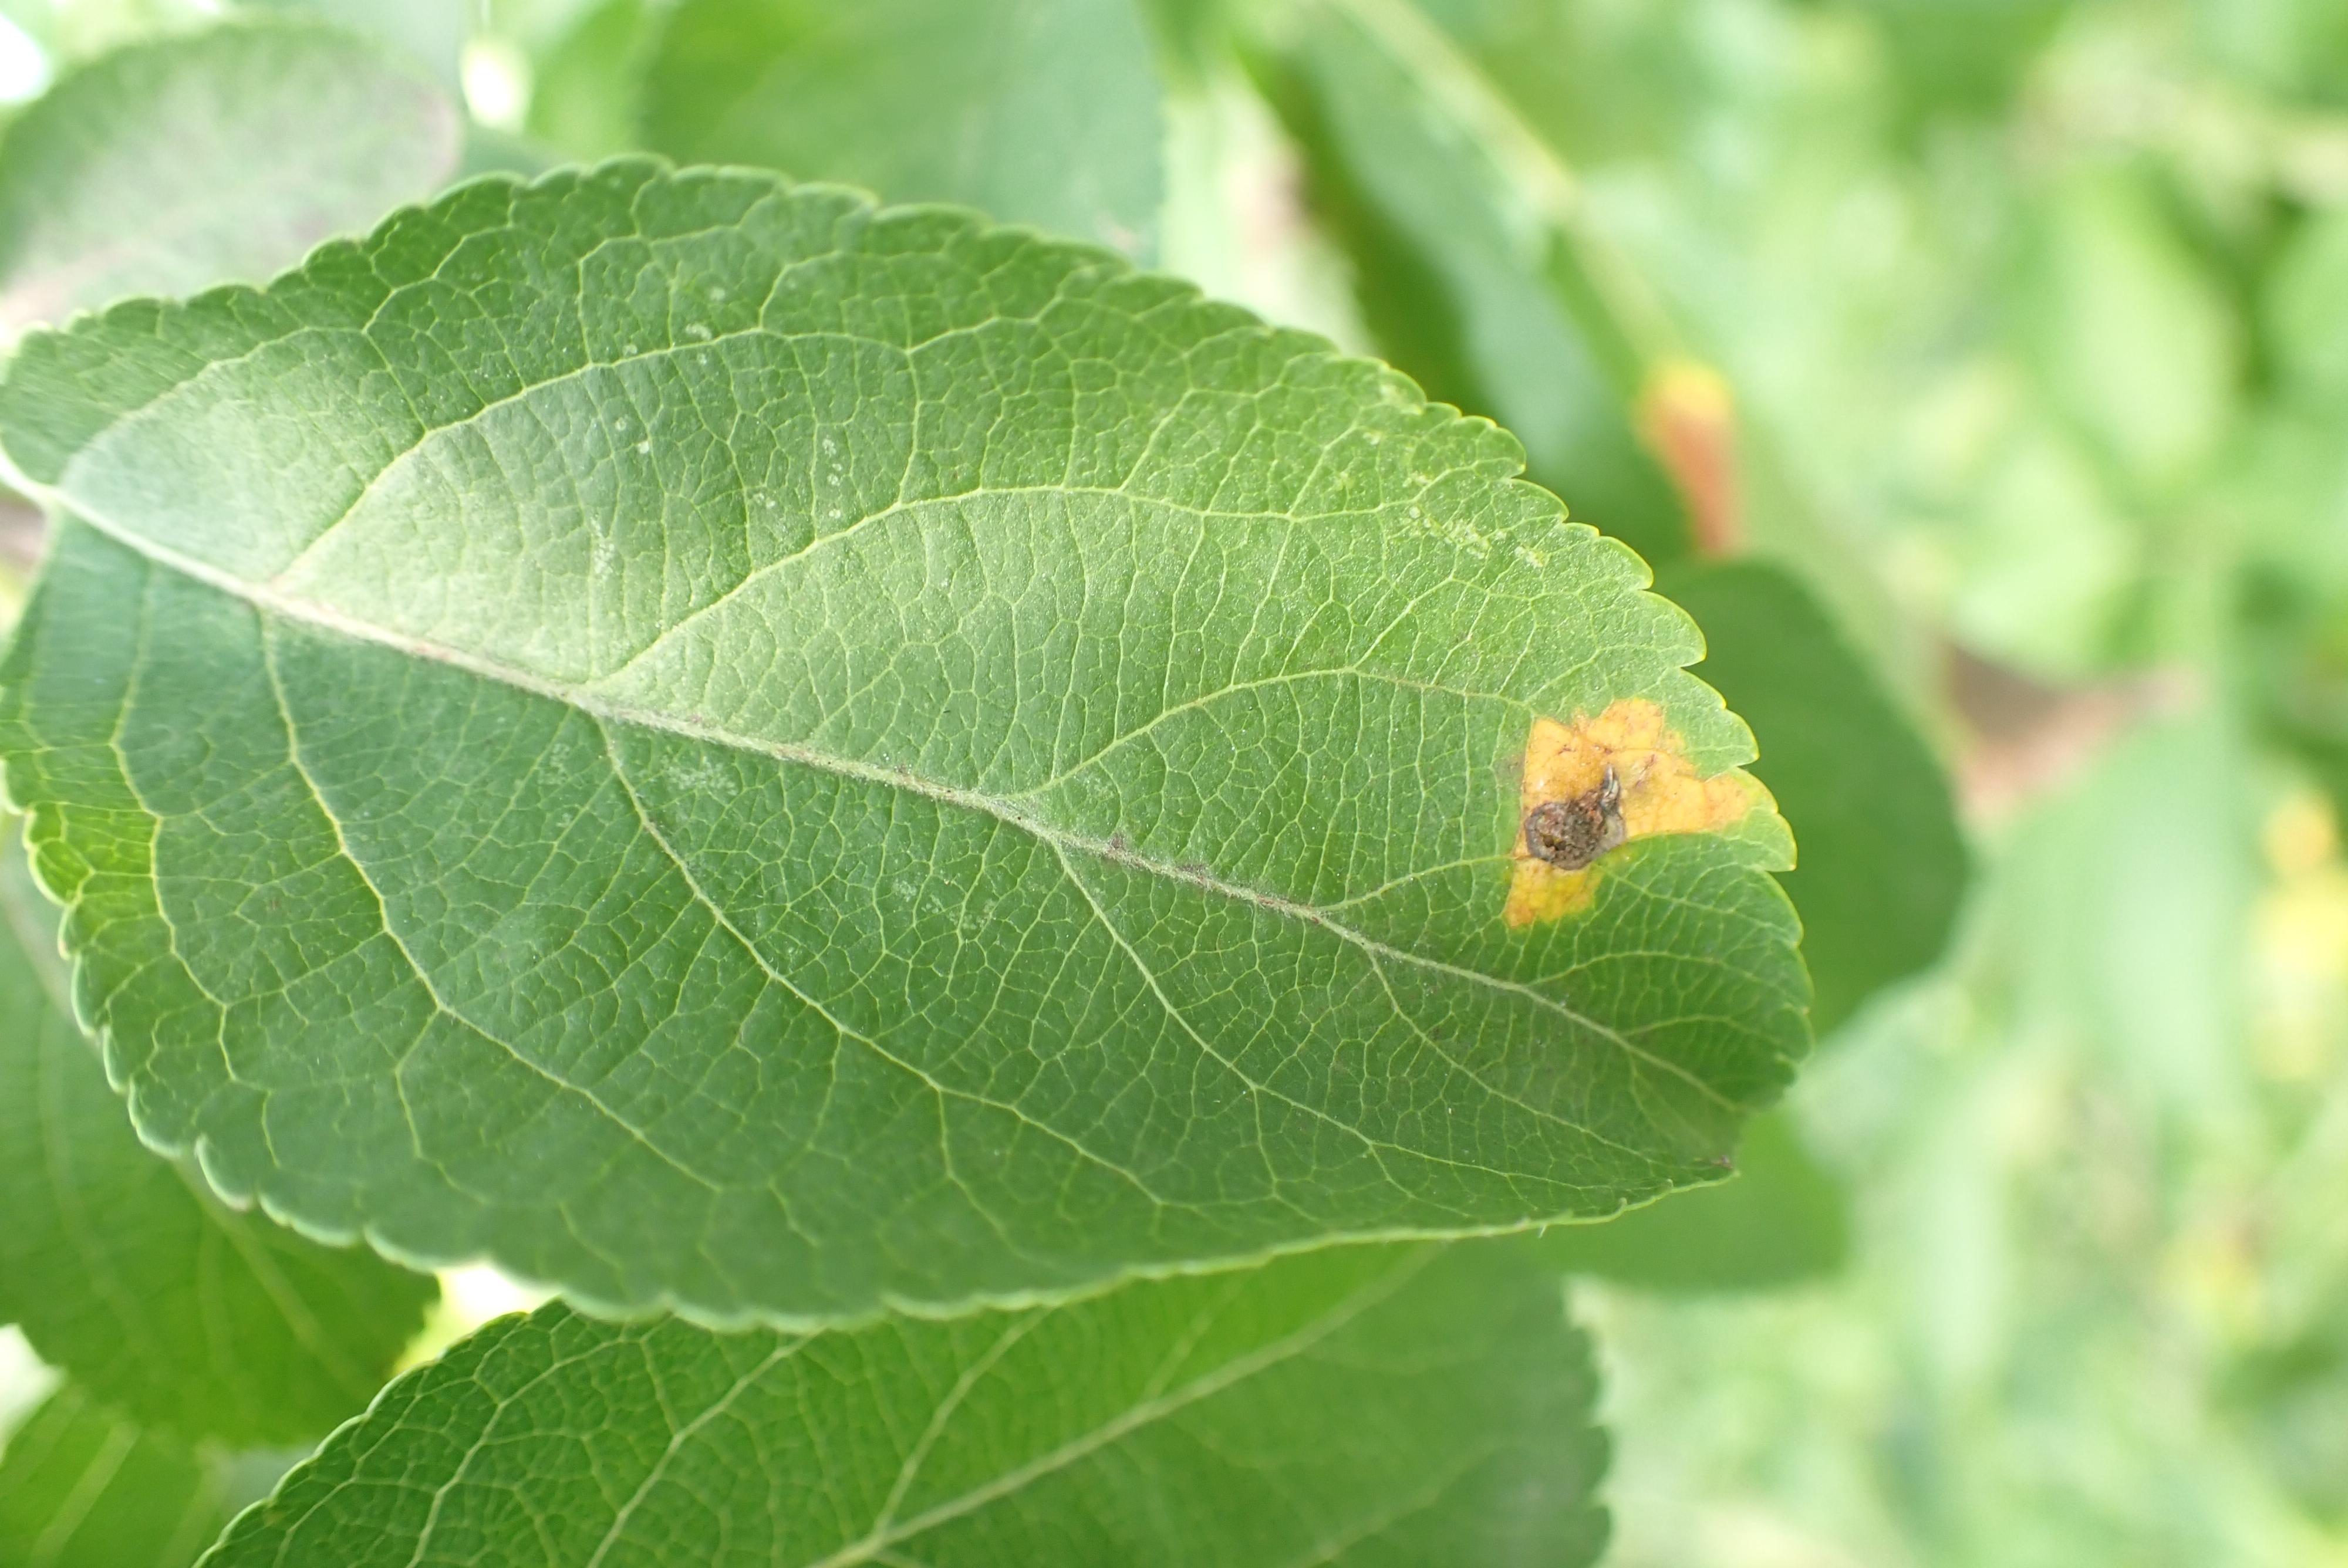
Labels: rust